Yingbinlu station

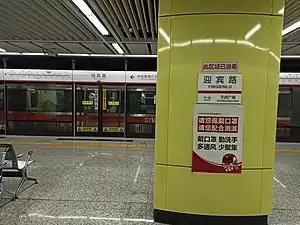

Yingbinlu is a station on Line 1 of the Shenyang Metro. The station opened on 27 September 2010.